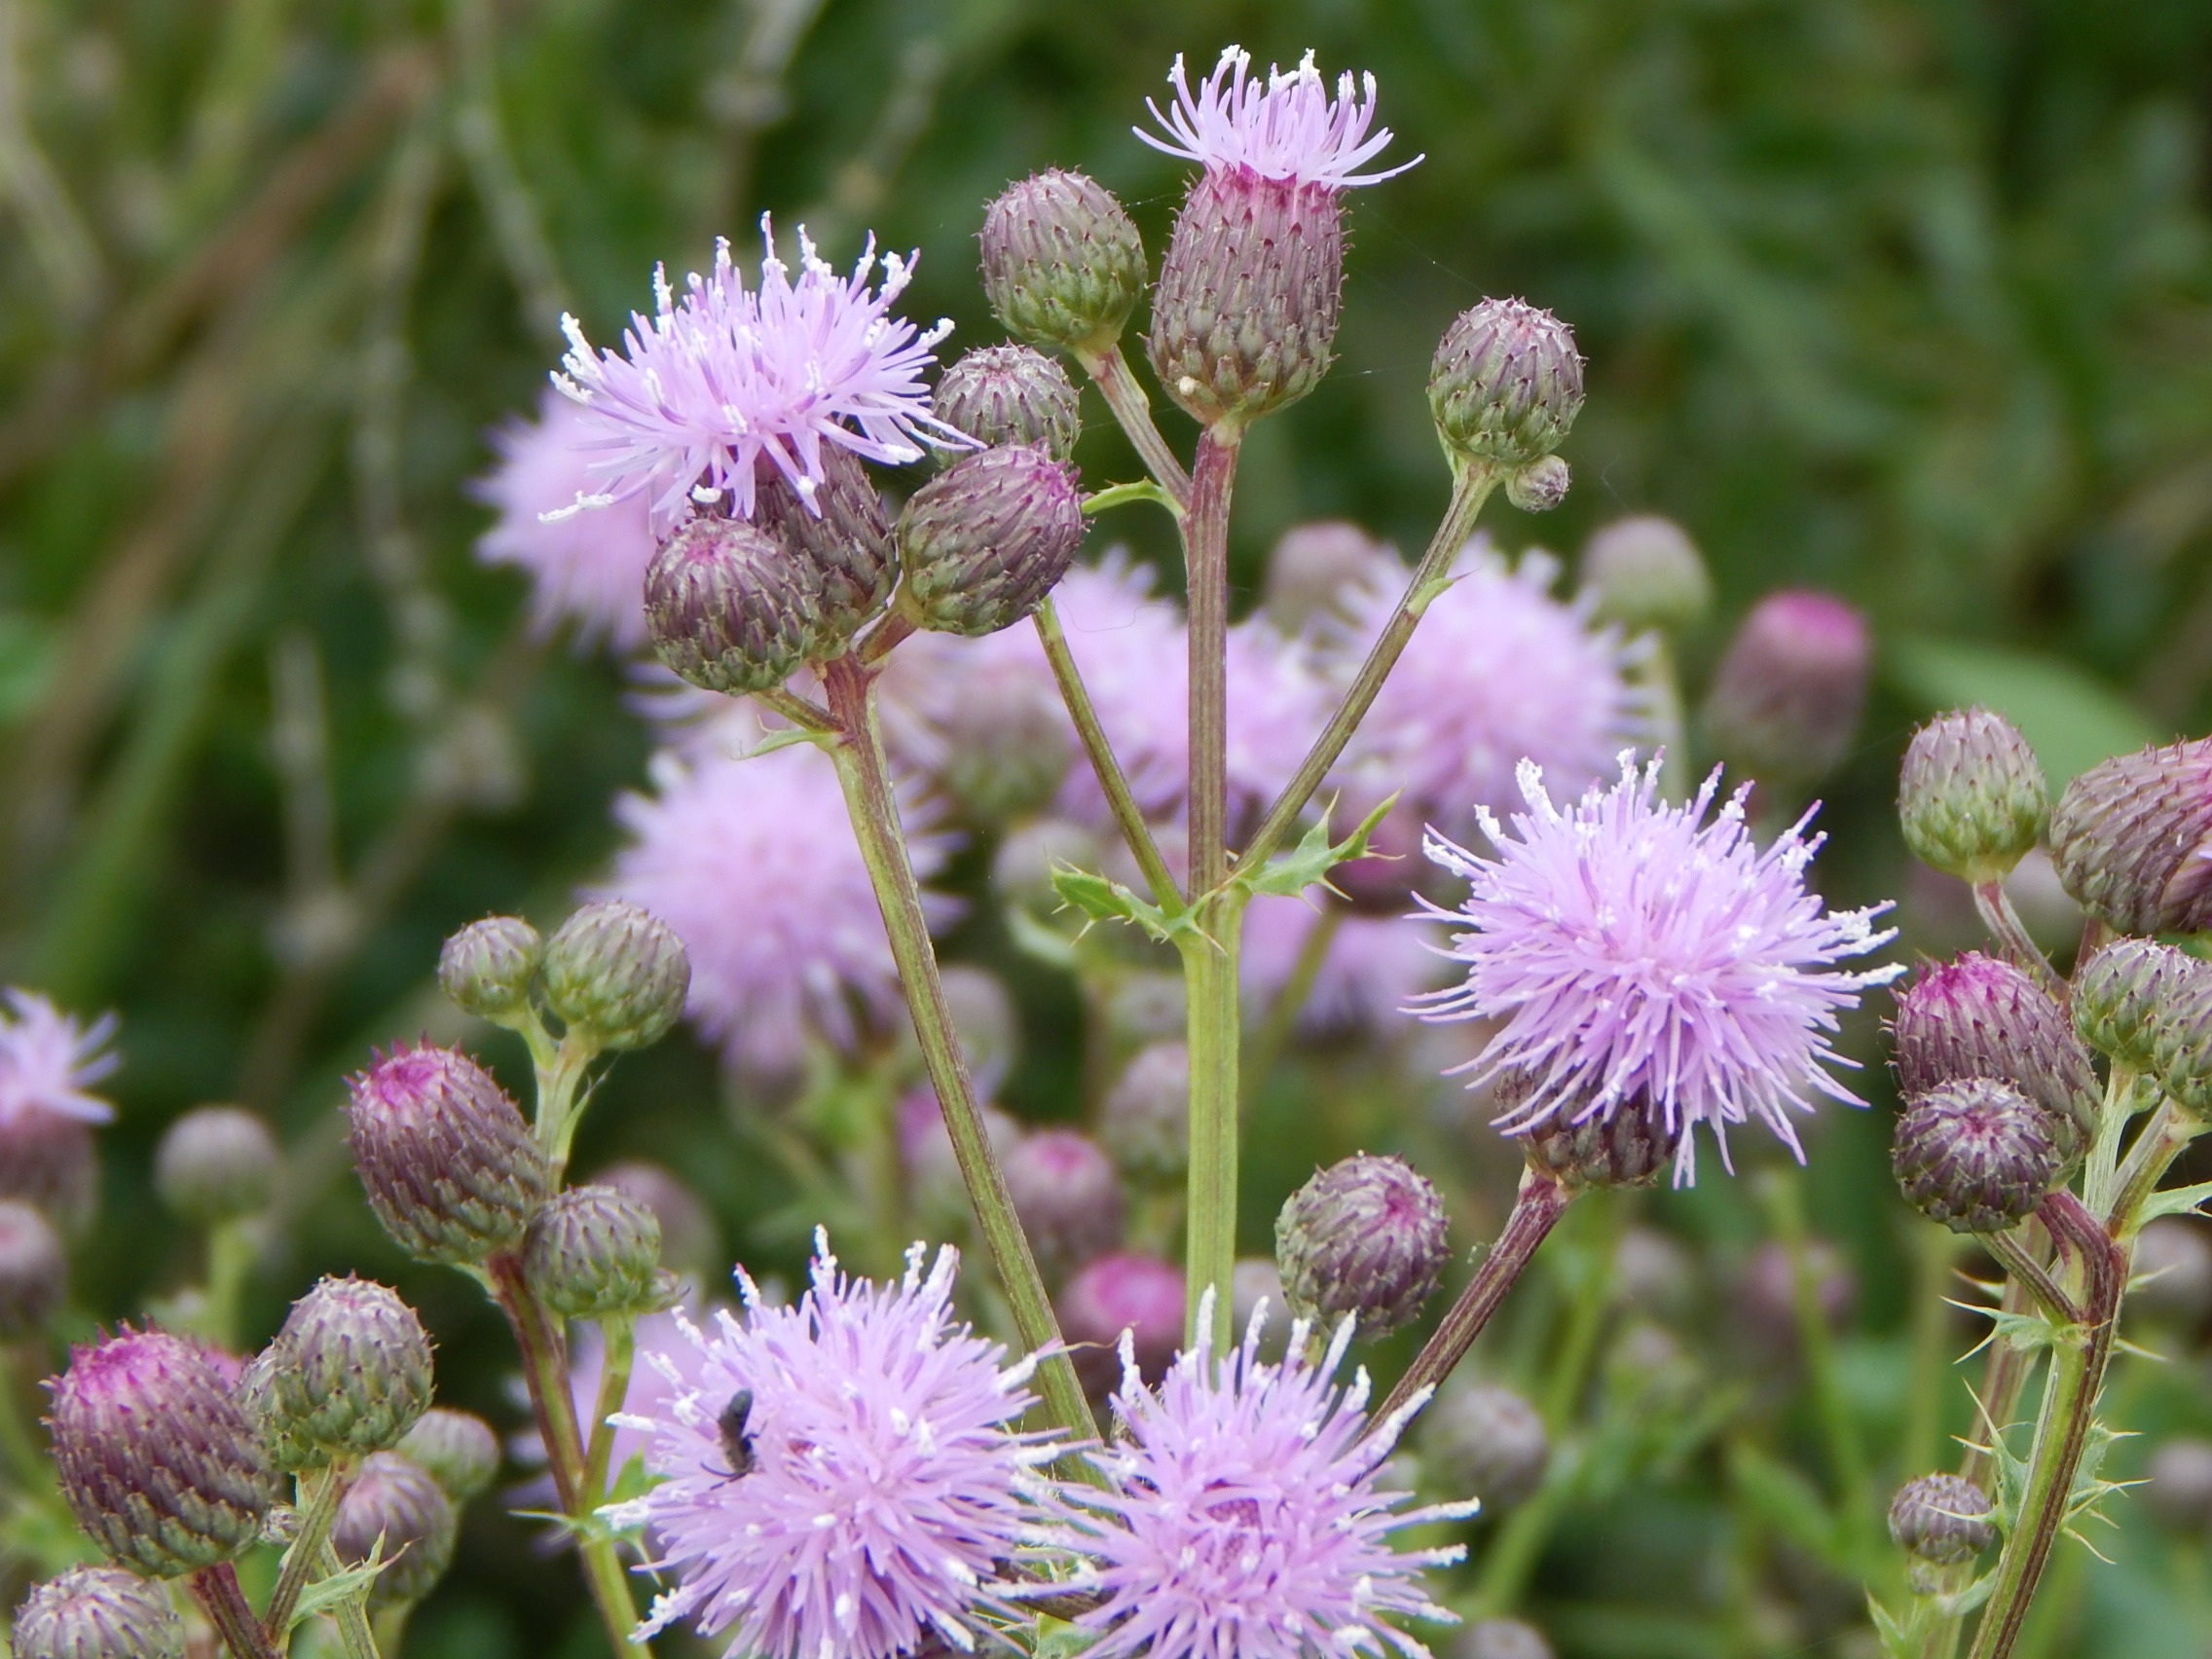
nature, blossom, plant, prairie, flower, purple, bloom, summer, herb, produce, botany, pink, flora, botanical, wildflower, flowers, canada, shrub, aster, thistle, saskatchewan, flowering plant, daisy family, silybum, land plant, onion genus, jasione montana, ironweed